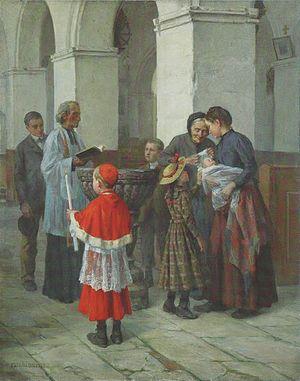
Peinture à l'huile de Jean de FRANCQUEVILLE
Jean de Francqueville, né à Amiens le 17 février 1860, décédé à Wargnies le 30 mars 1939 est un aristocrate français, peintre picard et maire du village de Wargnies dans la Somme de 1894 à 1939.